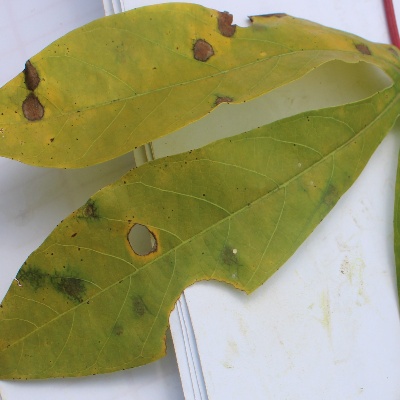
Crop: Cassava
Condition: brown spot